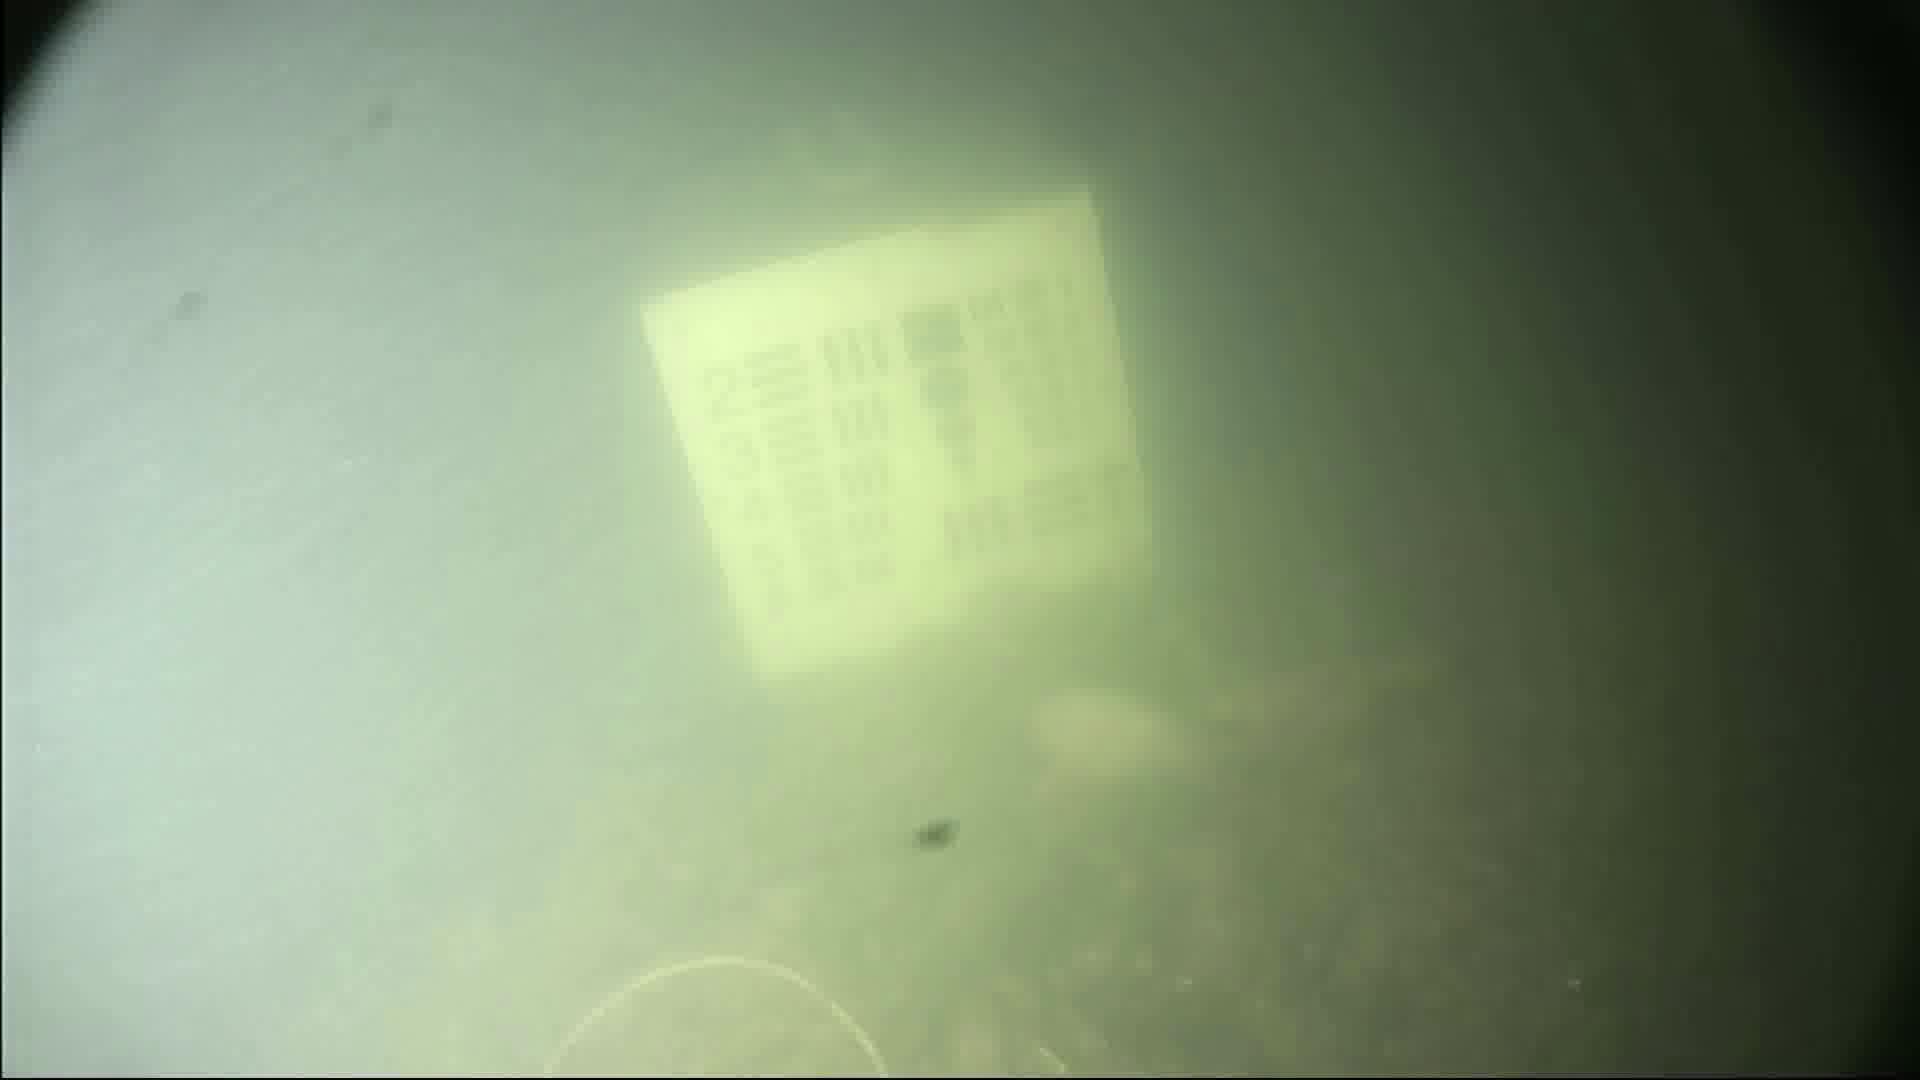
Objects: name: fish